Mitsubishi Cordia

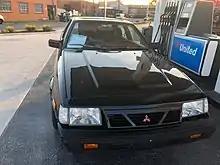
1987 USDM Cordia with crash resistant bumper

Offered between the existing Mitsubishi Starion, Galant and Lancer models, the Cordia (along with the Tredia) used front-wheel drive and was similar in design to the Mirage, with the exception of its larger size. To further set the Cordia apart from its saloon counterpart, it received a deeper fascia which embraced the driver.